Charon (moon)

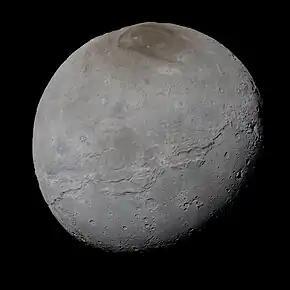
Charon in true color as imaged by the "New Horizons" spacecraft in July 2015.

Charon ( or ), formal designation (134340) Pluto I, is the largest of the five known natural satellites of the dwarf planet Pluto. It has a mean radius of . Charon is the sixth-largest known trans-Neptunian object after Pluto, Eris, Haumea, Makemake, and Gonggong. It was discovered in 1978 at the United States Naval Observatory in Washington, D.C., using photographic plates taken at the United States Naval Observatory Flagstaff Station (NOFS).